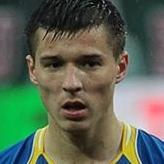
Age: 21